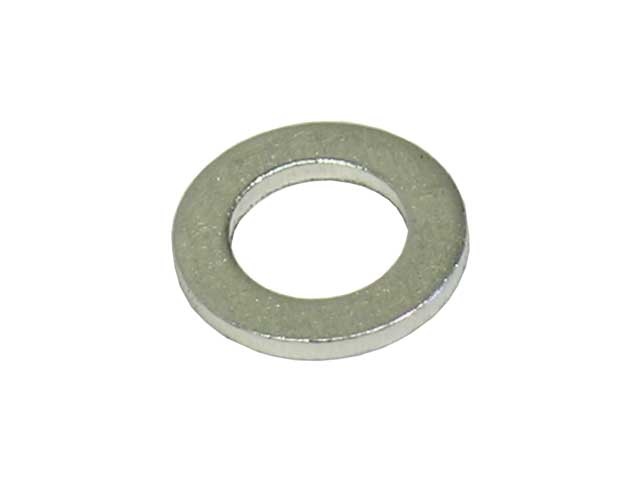
Aluminum Washer
Brand: Fischer & Plath
Aluminum Washer Warranty: 24 Months / 24,000 Miles
Category: Hardware > Hardware Accessories > Hardware Fasteners > Washers